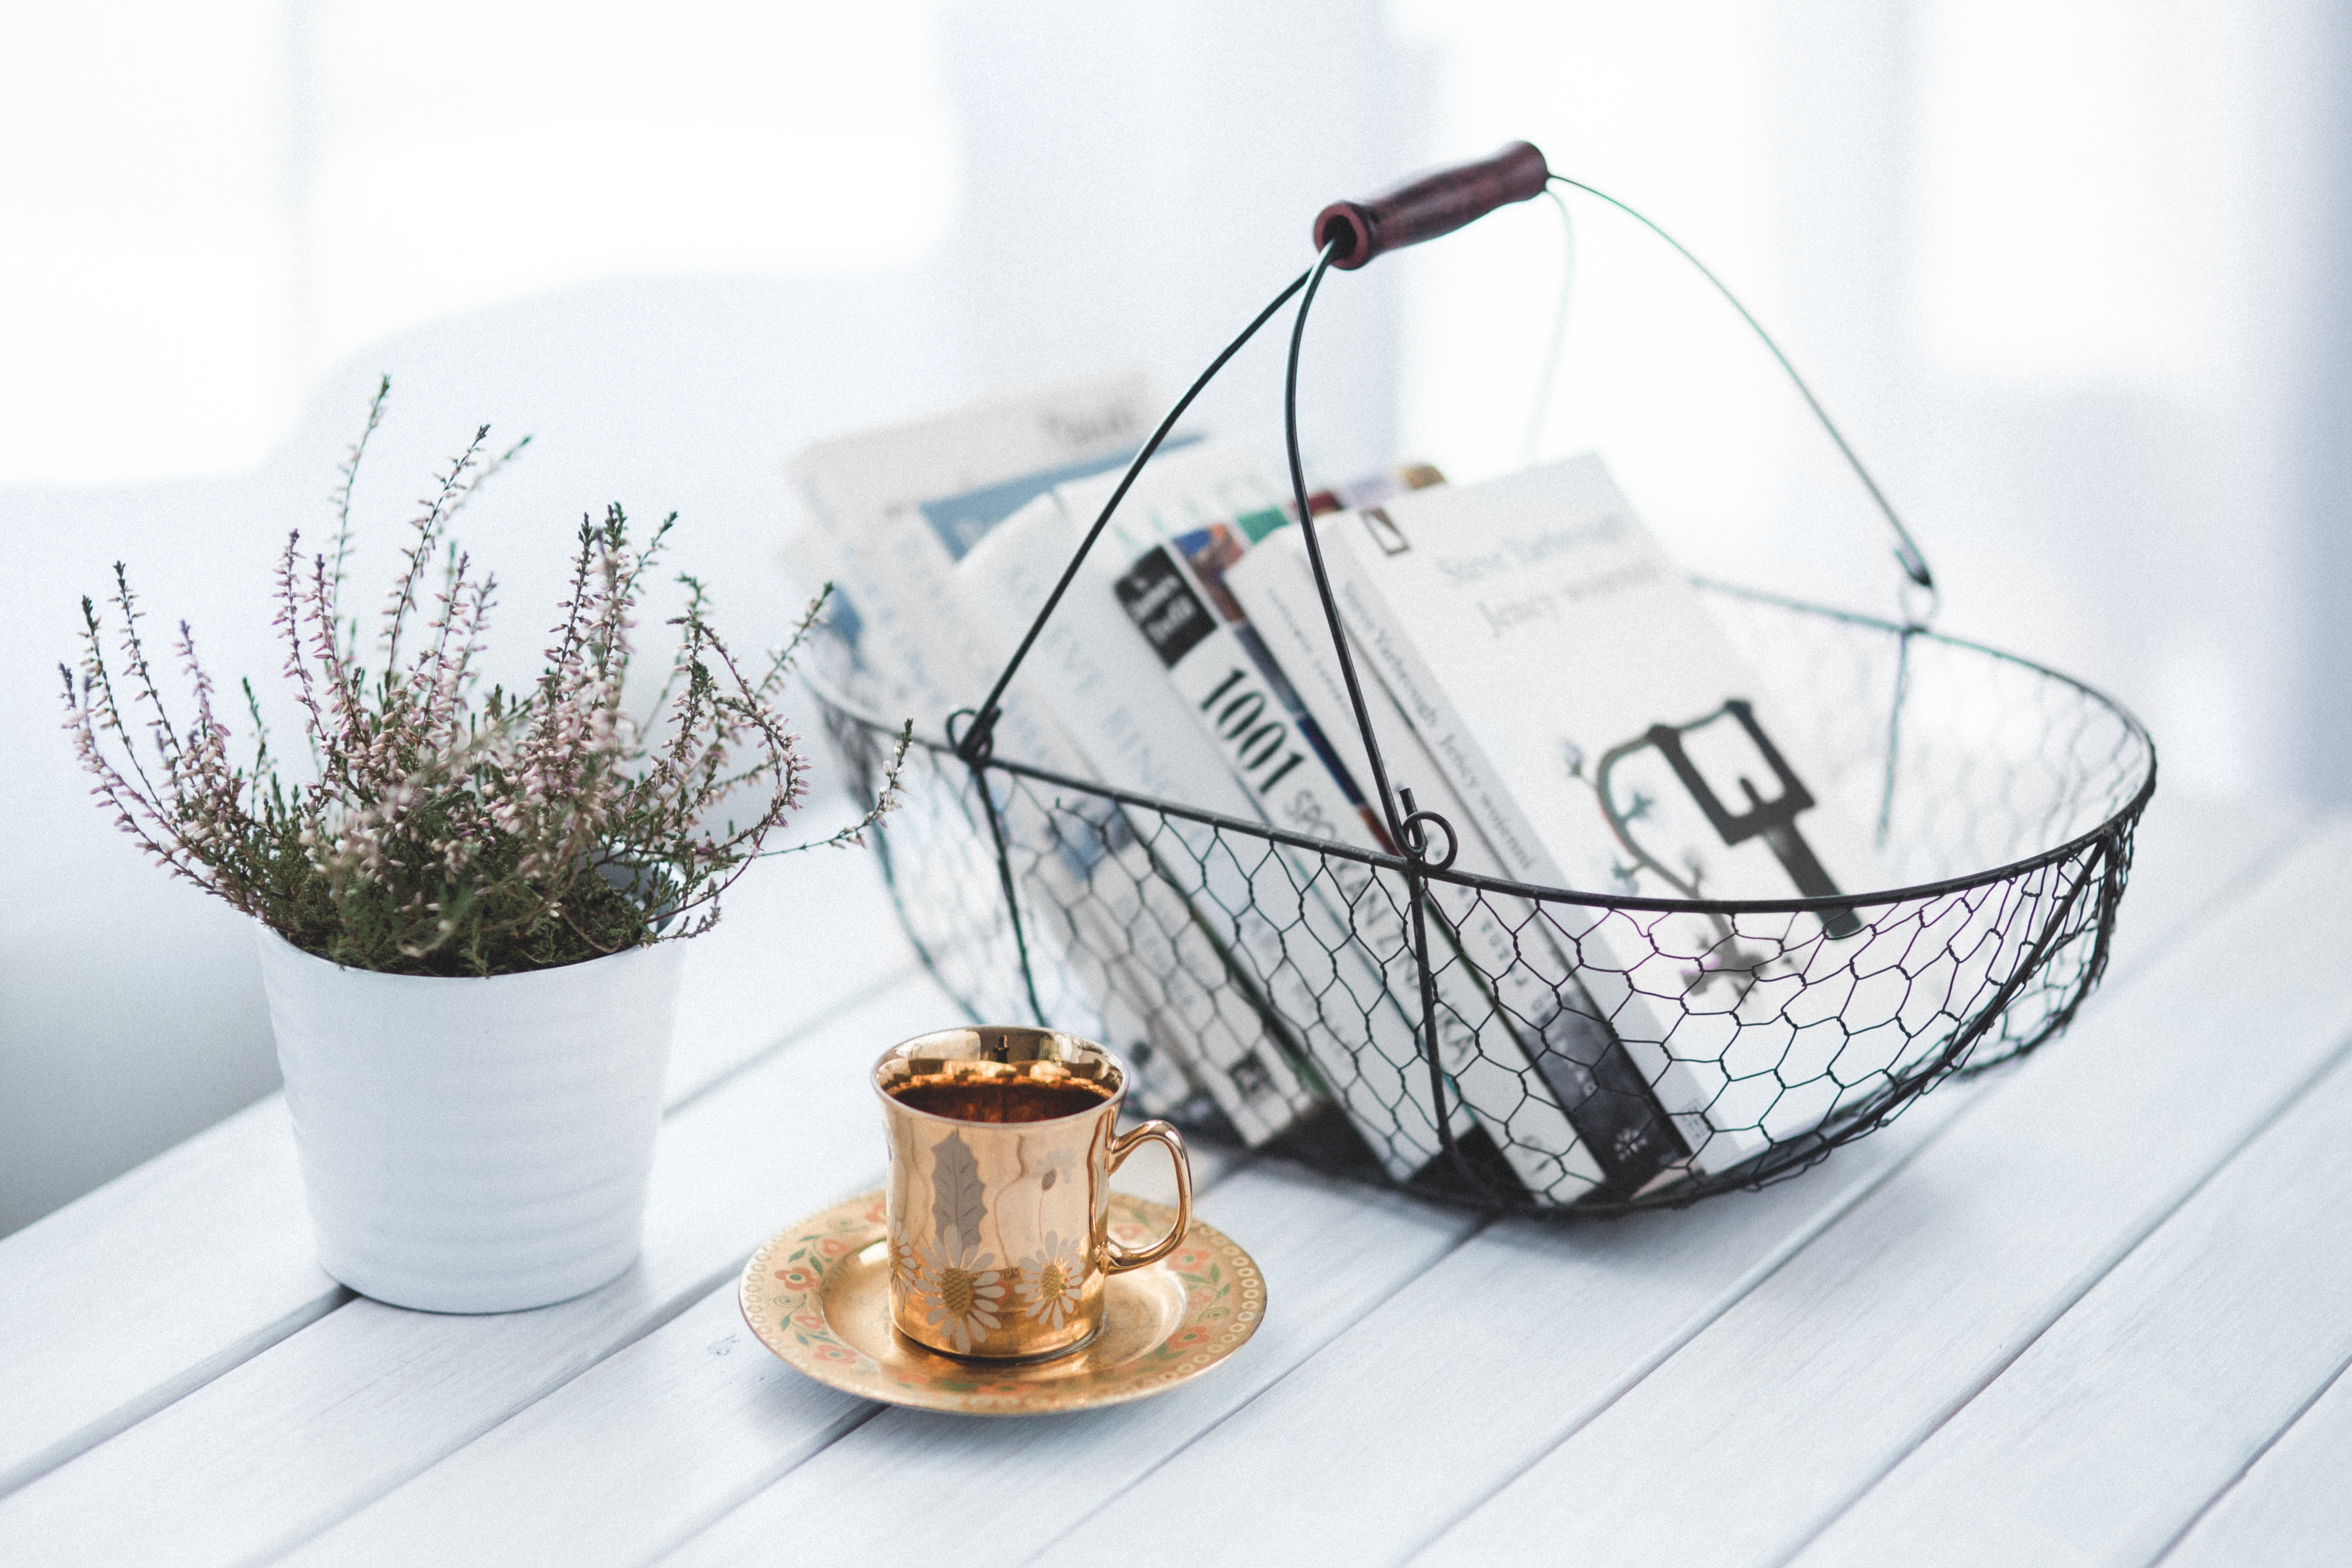
table, book, read, coffee, glass, home, reading, cup, decoration, golden, furniture, basket, lifestyle, lighting, decor, product, design, books, flowerpot, free time